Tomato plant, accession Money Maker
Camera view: vertical (180 deg); turntable rotation: 240 degrees
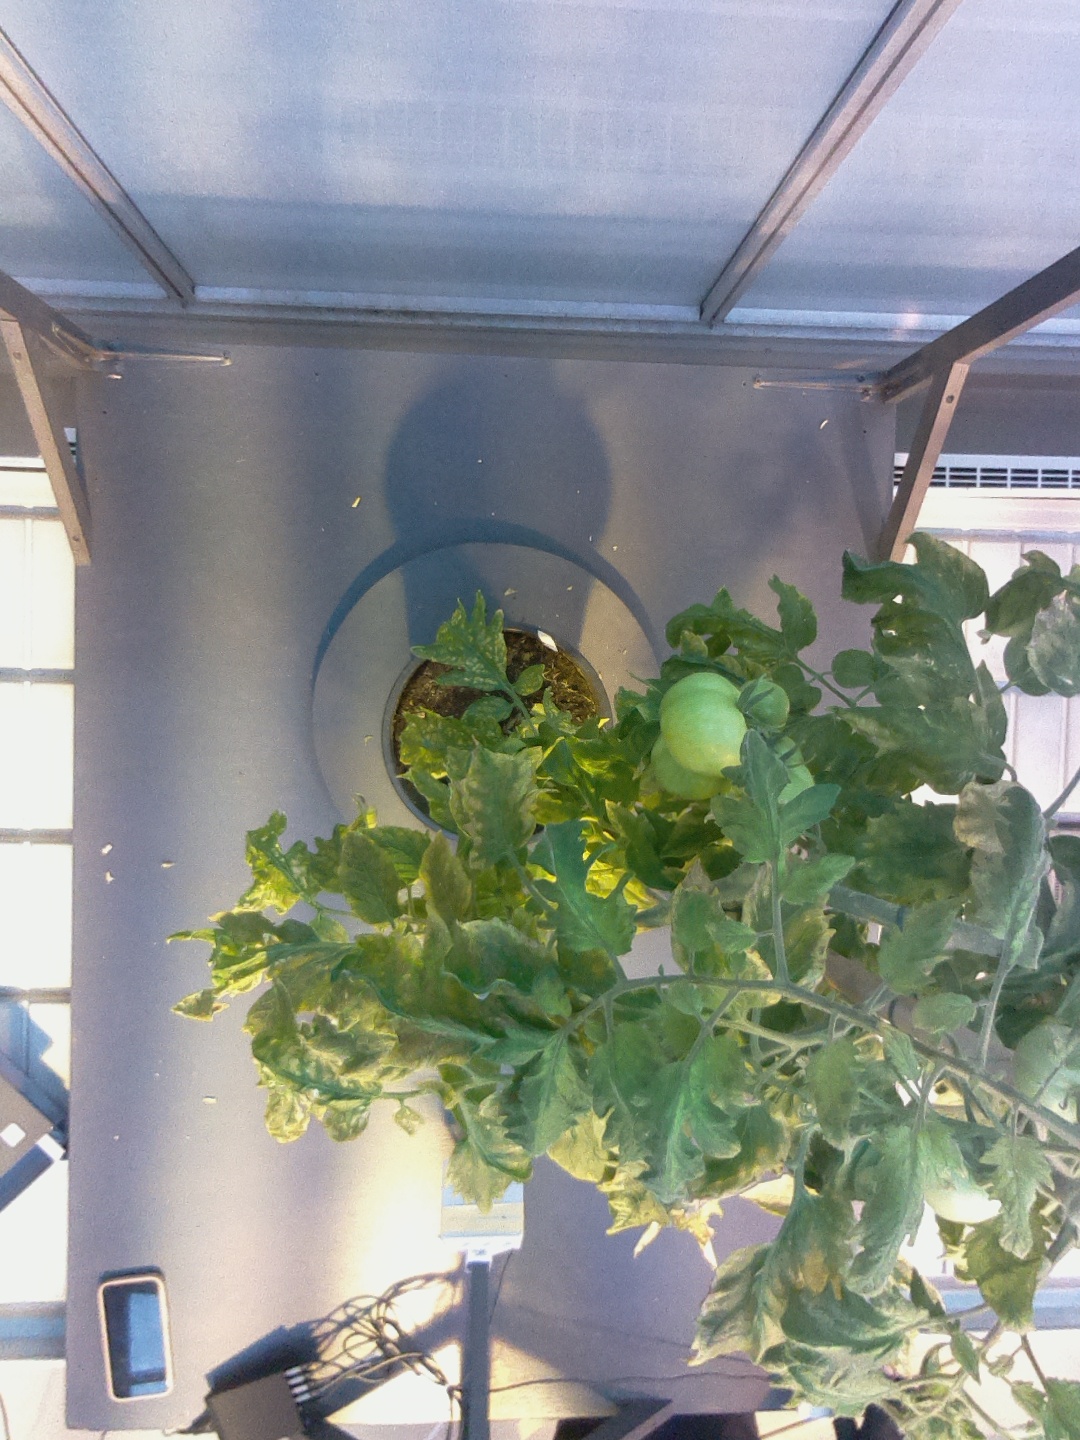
BBCH growth stage 79: 90% -100% of final fruit size